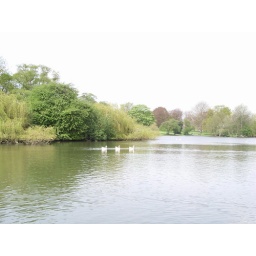
Work up an appetite walking around the lake and then gorge on Waffles from the &amp;quot;Waffle House&amp;quot;